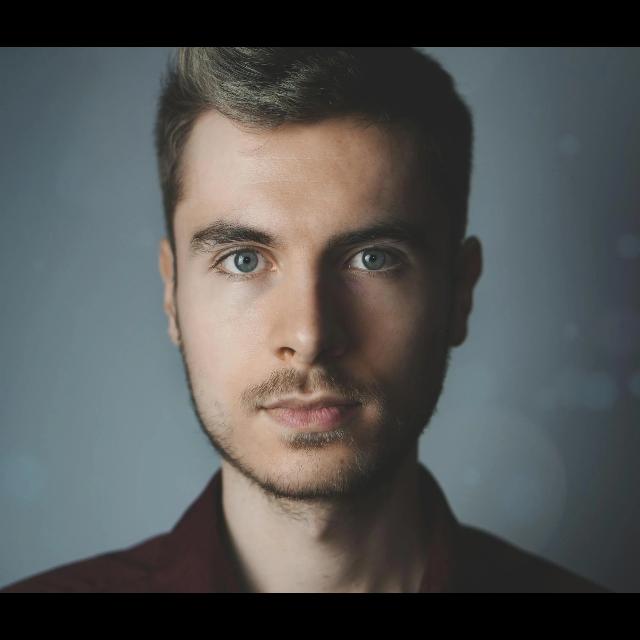
Portrait style: Real Portrait